William Wilson (Medal of Honor)

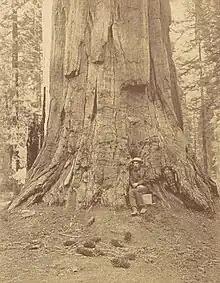
More than two decades before Sgt. William Wilson guarded General Grant Park (in 1894), photographer Eadweard Muybridge was sheltered by that grove's General Grant Tree (in 1872). Still standing as of 2019, the tree is the world's third oldest.

A sergeant with the U.S. 4th Cavalry's B Troop during the early 1890s, Wilson filed reports documenting his summer 1894 supervision of national park land patrols. On July 22, 1894, he wrote to the acting superintendent of Sequoia National Park: